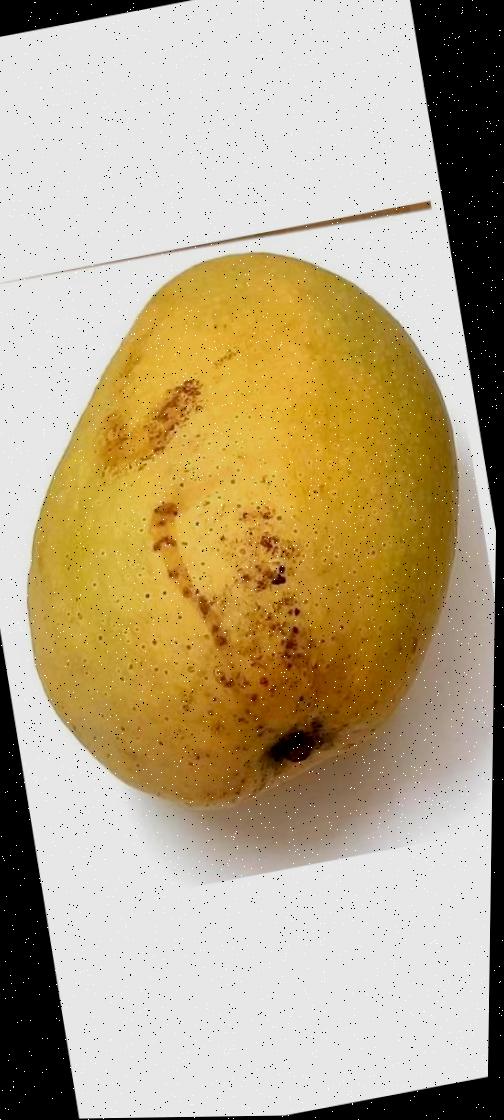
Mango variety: Fazli Shurmai